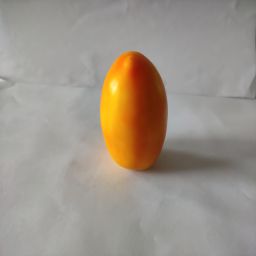
Crop: Tomato
Quality: Ripe